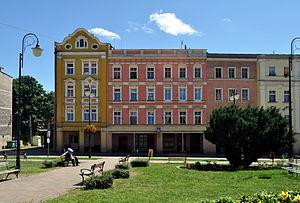
Mieroszów est une ville de Pologne, située dans la voïvodie de Basse-Silésie. Elle est le chef-lieu de la gmina de Mieroszów, dans le powiat de Wałbrzych.